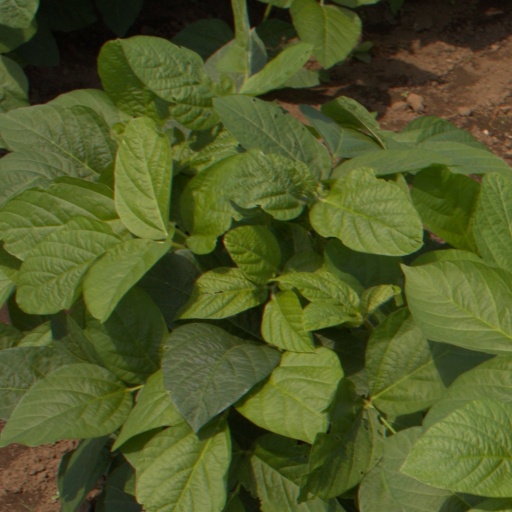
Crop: soybean